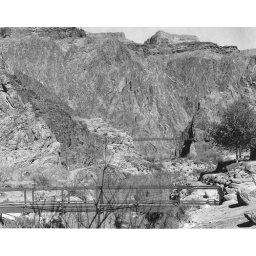
View down bright angel creek. Creek bridge in foreground, kaibab suspension bridge in background. Circa 1954. Nps, black